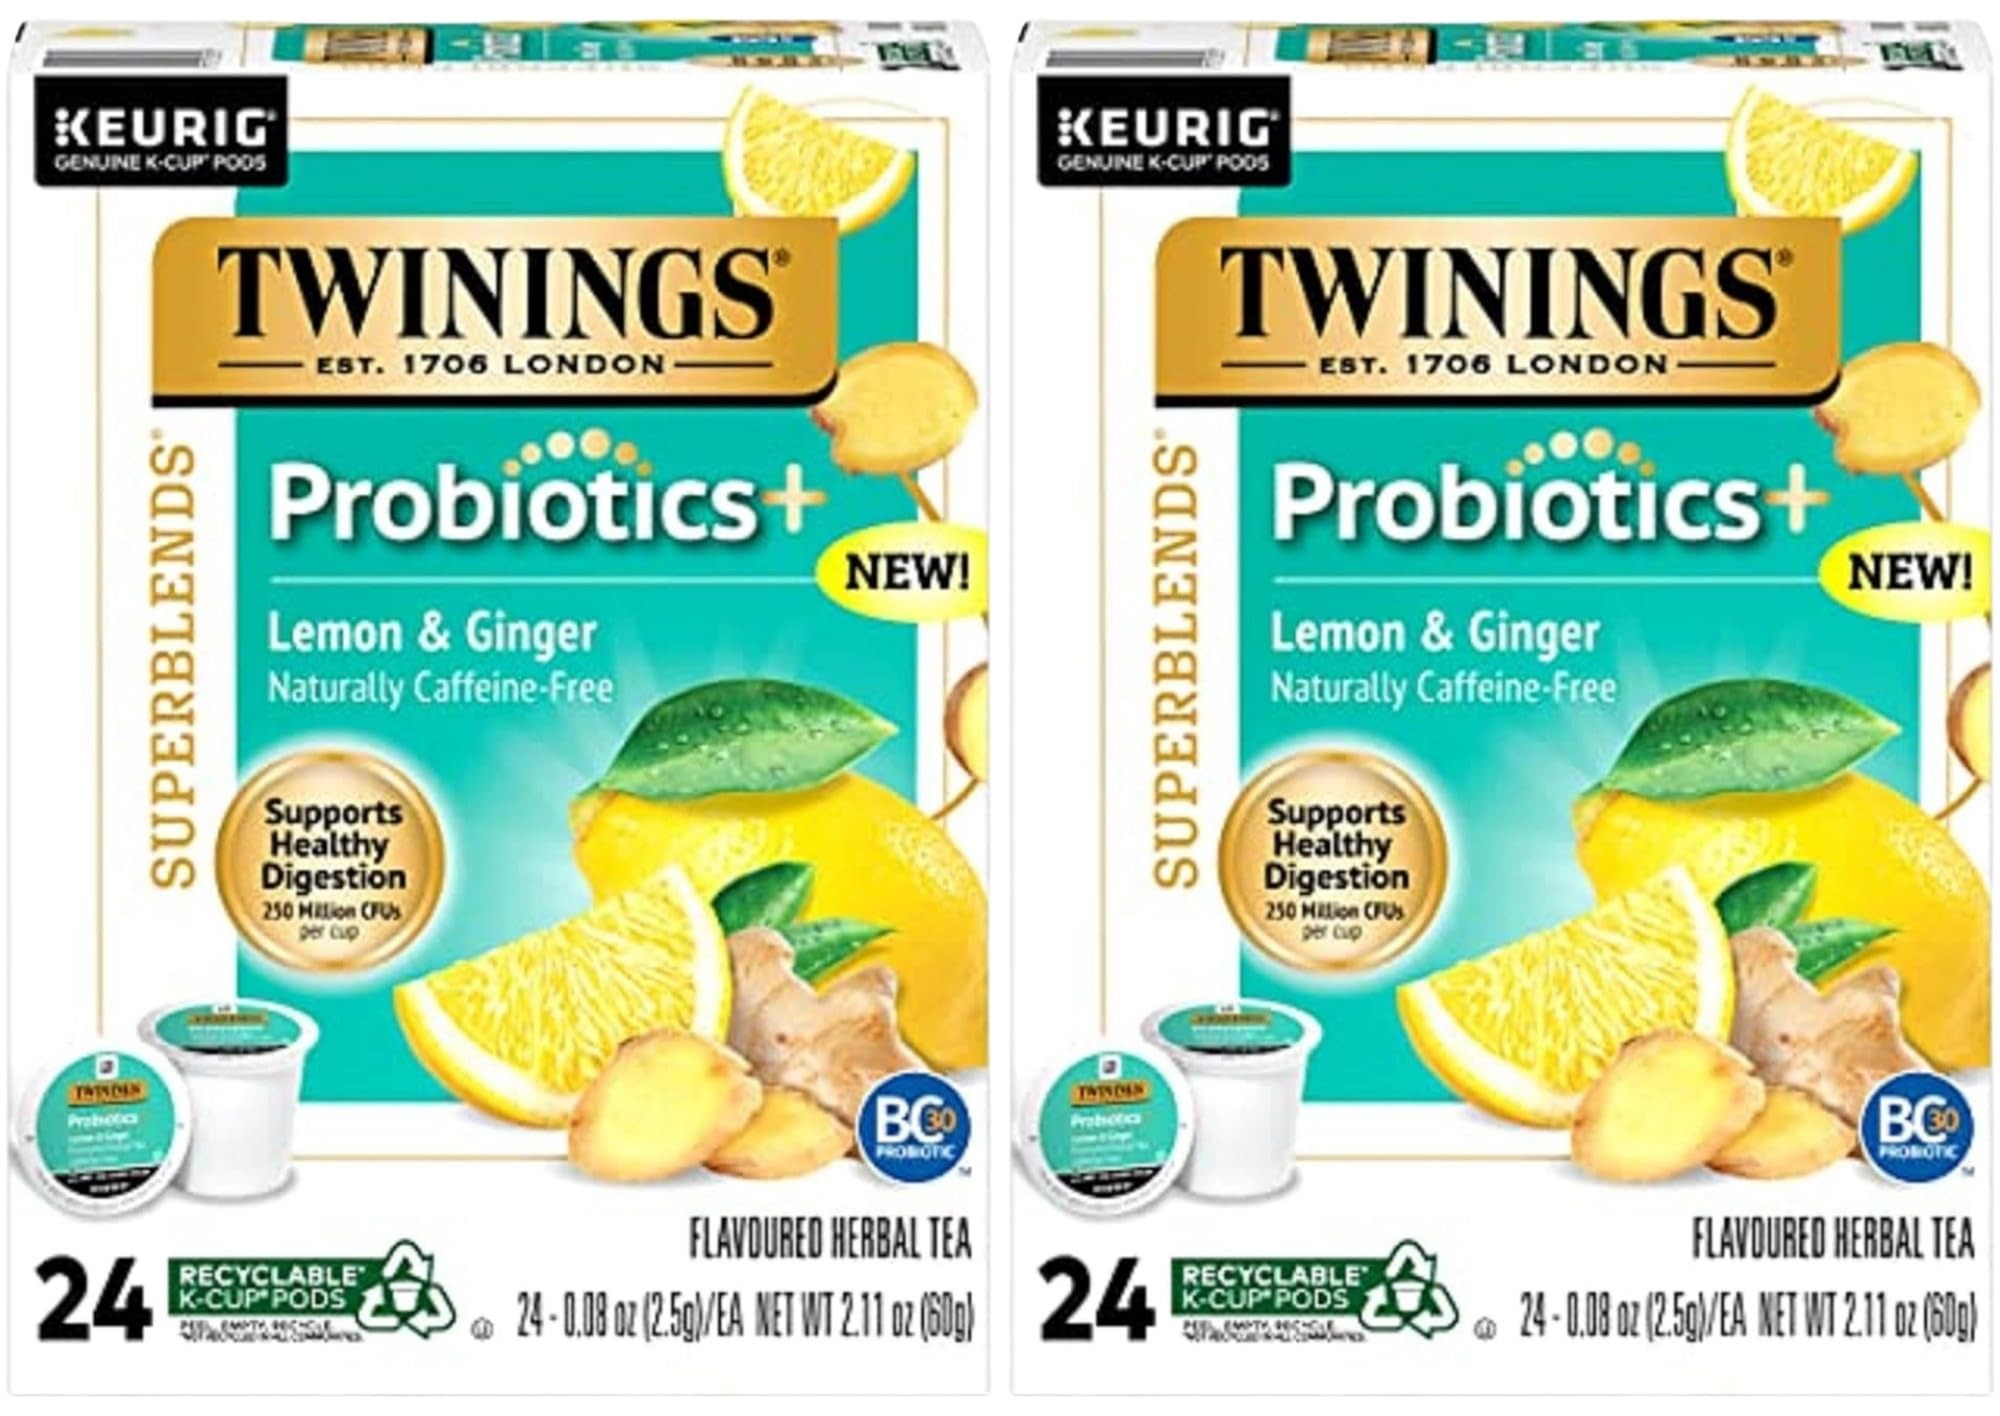
Item Name: Twinings Probiotics Lemon & Ginger Herbal Tea, Supports Digestive Health, Single Serve K-Cup Pods for Keurig, Naturally Caffeine Free, 24 Count (Pack of 2)
Bullet Point 1: DRINK IN LIFE: Two boxes of 24 Single-Serve Probiotics+ Lemon & Ginger Herbal Tea K-Cup Pods (48 total), Unsweetened, Naturally Caffeine Free by Twinings London
Bullet Point 2: TASTING NOTES: Soothing citrus tones combined with a subtle ginger kick and the warming taste of turmeric. The addition of probiotics does not add any taste, but brings goodness to your cup. Ready in Seconds
Bullet Point 3: ONLY THE FINEST QUALITY: Ginger, Natural Lemon and Ginger Flavour With Other Natural Flavours, Turmeric, Cinnamon, Clove, Liquorice Root, Bacillus Coagulans Gbi-30 6086
Bullet Point 4: SIP & SAVOUR THE MOMENT: Brew a single cup with the touch of a button
Bullet Point 5: SOURCED WITH CARE: Twinings aims to improve the lives of communities from which we source by improving access to water and sanitation, empowering women and enhancing incomes and resilience
Product Description: Our Superblends range of teas are carefully crafted for your enjoyment as you take positive steps towards living well, feeling good and enjoying life. Want to soothe your stomach? This easy-to-drink wellness tea with probiotics added was crafted to help you feel your best. An enjoyable drink for your mind, body, and soul. Our product was specially blended and tested to ensure that those four cups will deliver to you the 1 billion CFUs of probiotics daily that have been shown to help provide effective digestion support. Enjoy as a K-Cup pod and deliver a perfect cup every time.<br><br>Herbs have a long history of documented use tracing back to Ancient Egypt, Ancient China and to the beginning of Ayurveda science in India. Herbal teas can be made from any combination of flowers, leaves, seeds, roots, citrus or berry fruits herbs and spices-which is why the number of unique blends available is virtually limitless. Camomile, Peppermint, Ginger and Hibiscus are some of the most popular ingredients used today. The zesty citrus flavour of lemon has been invigorating the tea experience for hundreds of years. Chinese herbalists were known to use the pungent taste of ginger in tea over 2500 years ago. Today the expert blenders at Twinings have combined these two great flavours for a lively and enjoyable herbal tea experience.
Value: 48.0
Unit: Count

Price: 49.295